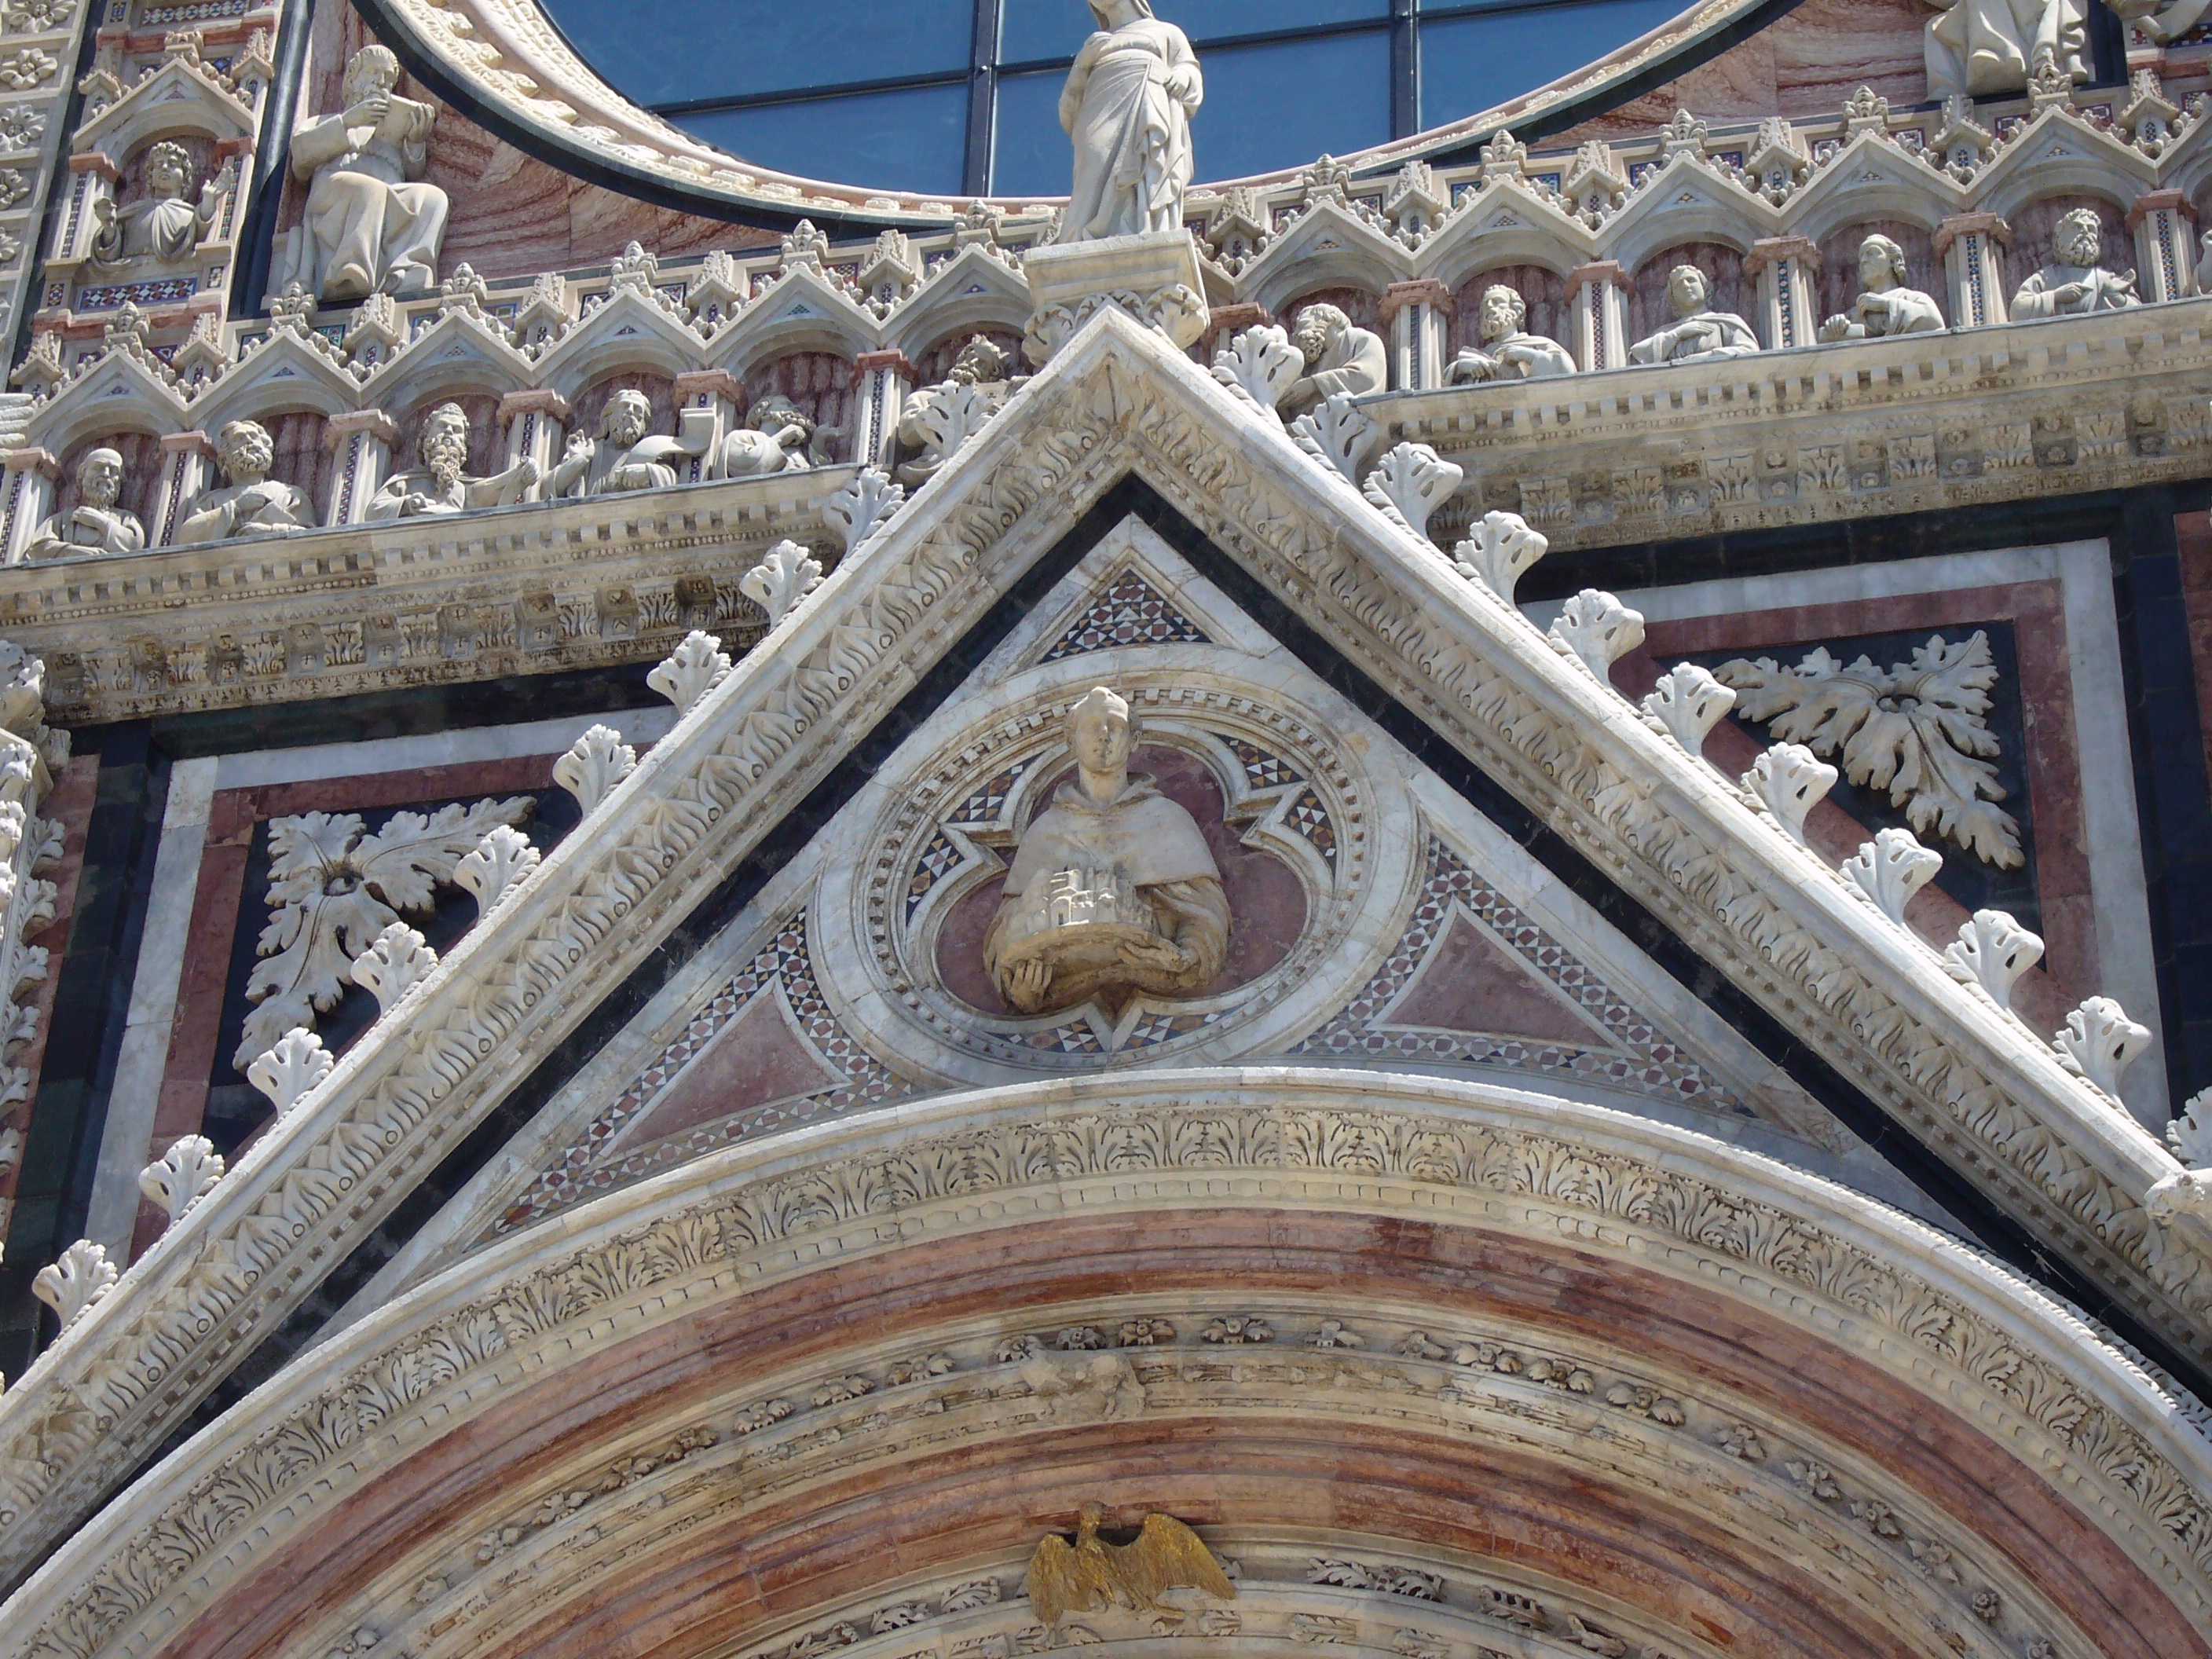
architecture, sky, building, travel, facade, church, cathedral, chapel, place of worship, places of interest, temple, shrine, basilica, dome, florence, dom, ancient history